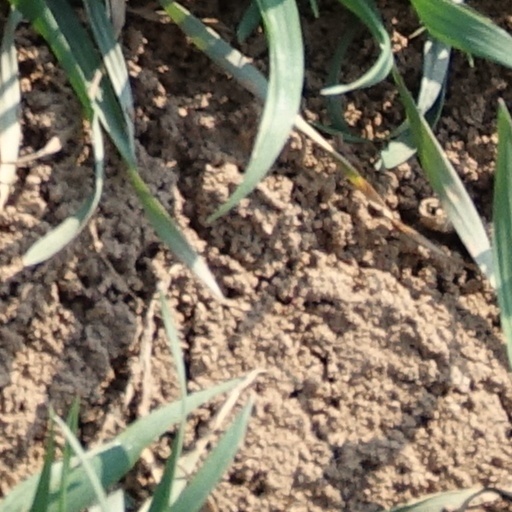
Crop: wheat